Yuh-Line Niou

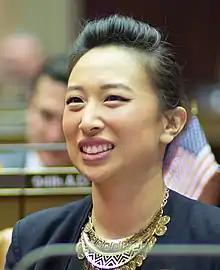
Niou in 2017

Yuh-Line Niou (born July 15, 1983) is an American politician who served as a member of the New York State Assembly for the 65th district. The Lower Manhattan district, which is heavily Democratic and over 40% Asian American, includes Chinatown, the Financial District, Battery Park City, and the Lower East Side. Niou is the first Asian American elected to the State Assembly for the district. She was a candidate for Congress in New York's newly redrawn 10th congressional district in 2022.